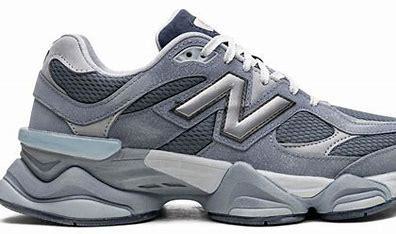
Brand: New
Model: Balance 90